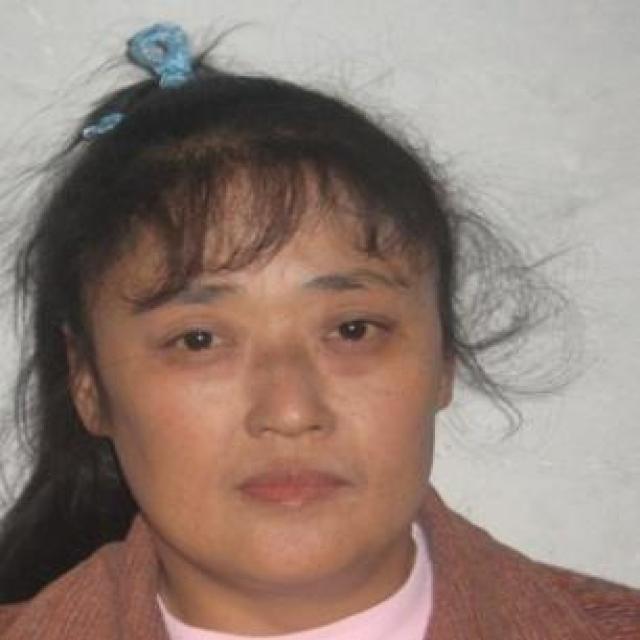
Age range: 45-64